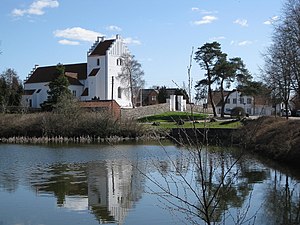
Ruds Vedby
Gadekær ved Ruds Vedby Kirke på Sydvestsjælland.
Ruds Vedby er en mindre by på det nordlige Sydvestsjælland med 1.798 indbyggere i Ruds Vedby Sogn. Byen ligger i Sorø Kommune og tilhører Region Sjælland. Den er stationsby på Høng-Tølløse Banen ca. 18 km nord for Slagelse, 8 km vest for Dianalund og 20 km nordvest for Sorø.